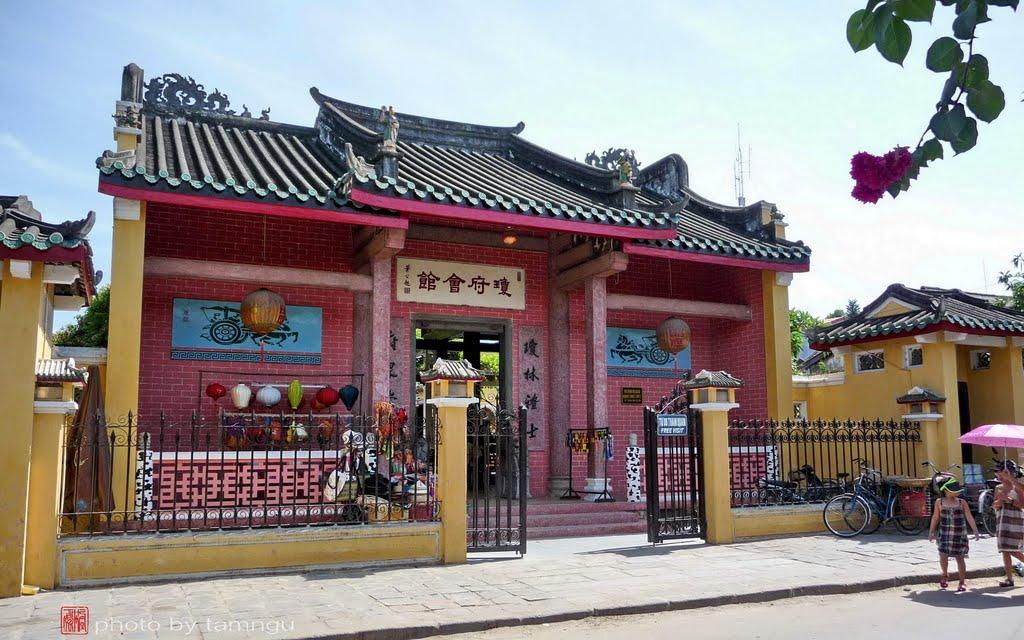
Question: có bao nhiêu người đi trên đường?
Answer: có hai người